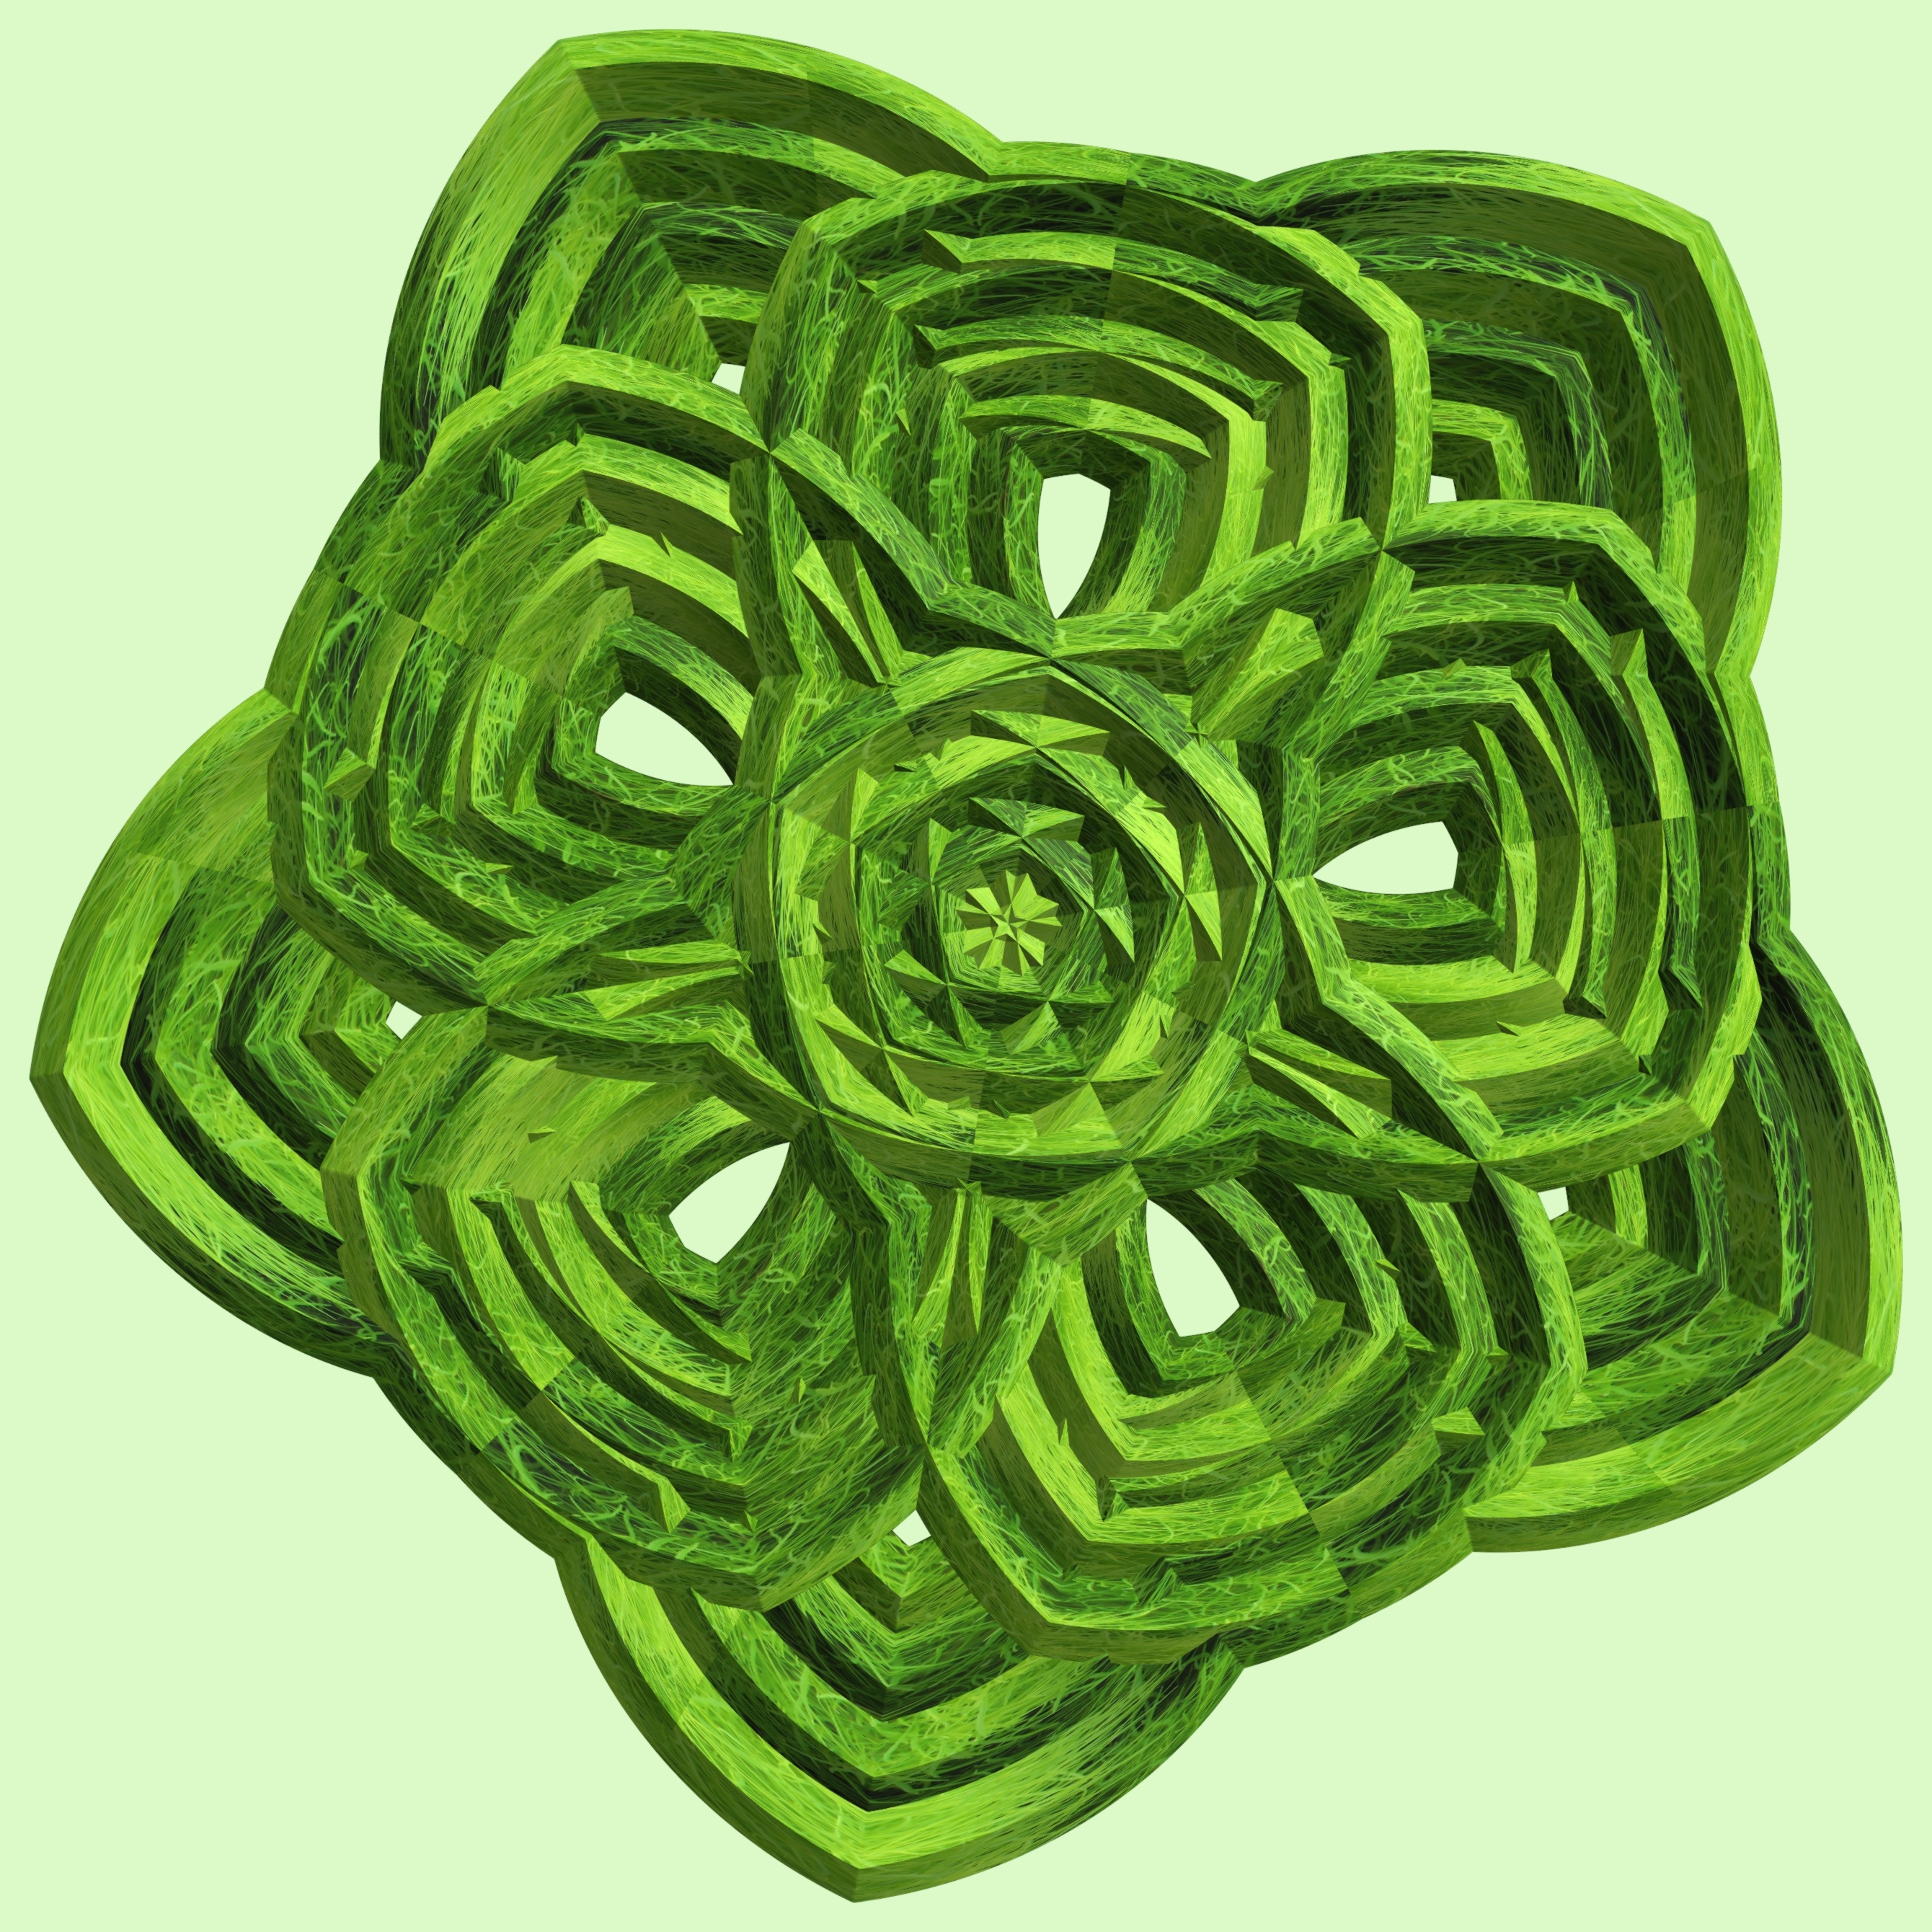
structure, texture, leaf, spiral, pattern, green, circle, jewellery, cool image, design, symmetry, 3d, graphic, torus, mathematica, cg, parametricplot3d, code, program, algorithm, mapping, fashion accessory